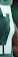
Number: 7